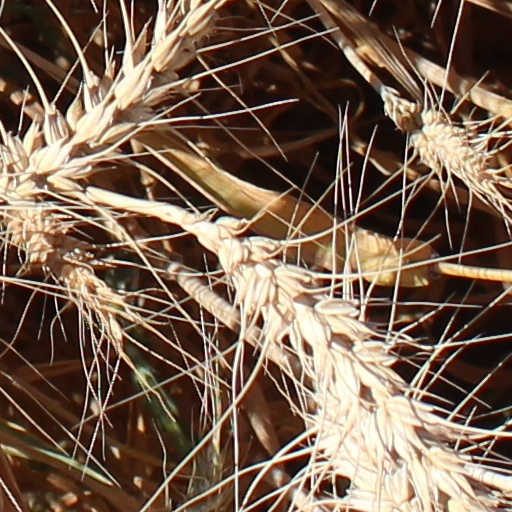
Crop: wheat